João Rodrigues Tçuzu

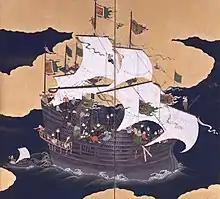
A 16th- or 17th-century Japanese screen print of a Portuguese Black Ship engaged in the Nanban Trade.

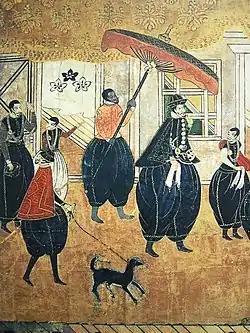
A 17th-century Japanese painting of a Portuguese visitor in Western attire.

Rodrigues was born at Sernancelhe in Viseu, Portugal, in 1561 or 1562. He sailed to Asia in his early teens and reached Japan by 1577. Ōtomo Yoshishige, daimyō of Funai ("Bungo"), had long maintained a friendly relationship with the Portuguese and Spanish against the strong resistance of his wife and counselors; at some point, Rodrigues joined his campaigns against other clans competing for control of Kyushu.